Michael O. Moore

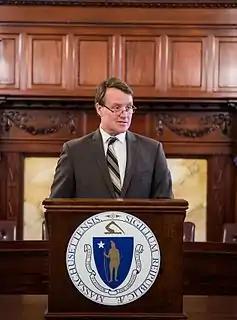
Moore speaks on the Massachusetts Senate floor, in 2015

Moore also serves on various boards and legislative advisory committees advocating for issues such as higher education, Central Massachusetts or issues of statewide importance for the. Currently, he serves on the advisory board for the Dr. Lillian R. Goodman Department of Nursing at Worcester State University, is a member of the Massachusetts Workforce Investment Board, acting-Senate Chairman of the Central Massachusetts Legislative Caucus, a member of the Biotech Caucus and a member of the Manufacturing Caucus. Moore is also a vice-chair of the Council of State Governments' Eastern Regional Conference's Education Committee. He also serves as the co-chairman of the Council of State Governments' Intergovernmental Affairs Committee and Chair of the Council of State Governments' Eastern Region Education Committee. He is a member of the New England Board of Higher Education Legislative Advisory Committee and serves on the Council of State Governments' Federalism Task Force and is a member of the Council of State Governments' International Committee.